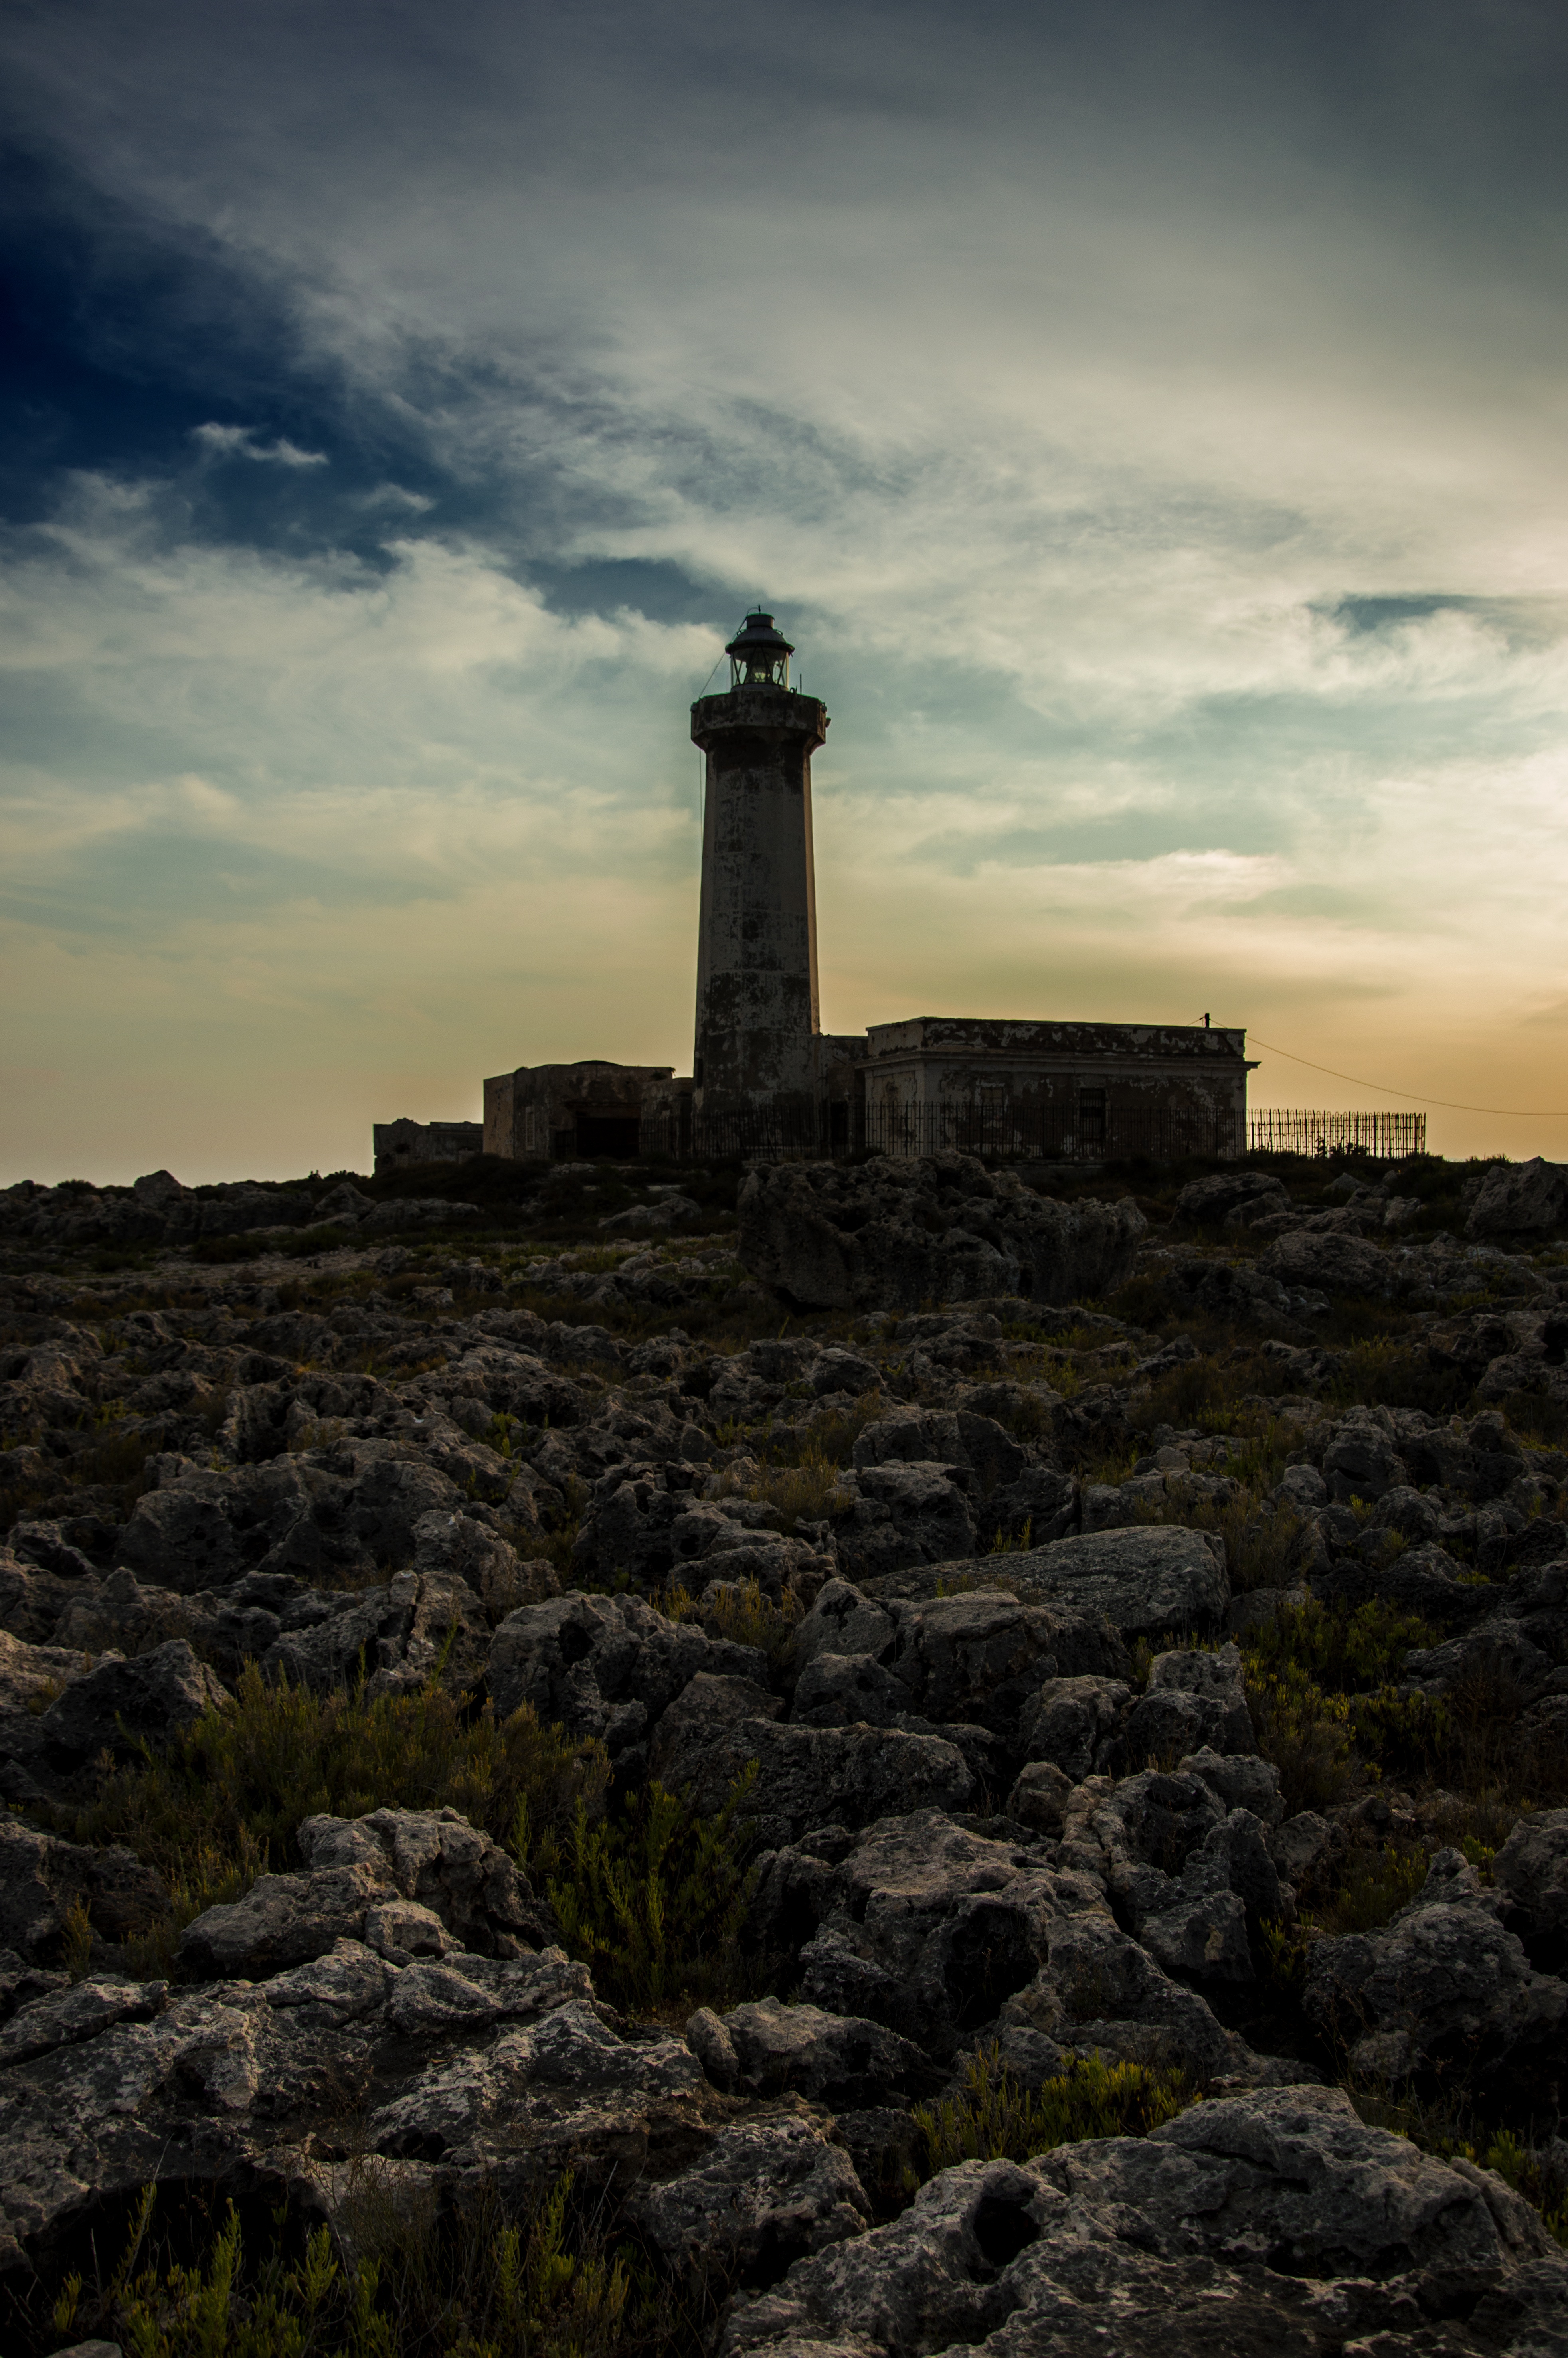
landscape, sea, coast, rock, ocean, horizon, light, cloud, lighthouse, sky, sunset, hill, dawn, ship, dusk, evening, tower, landmark, ruins, syracuse, plemmirio